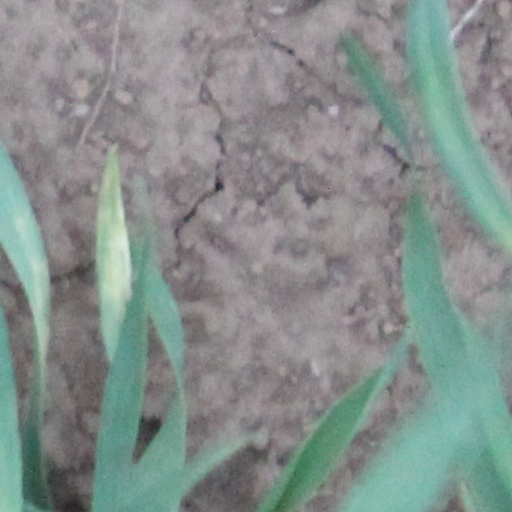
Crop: wheat